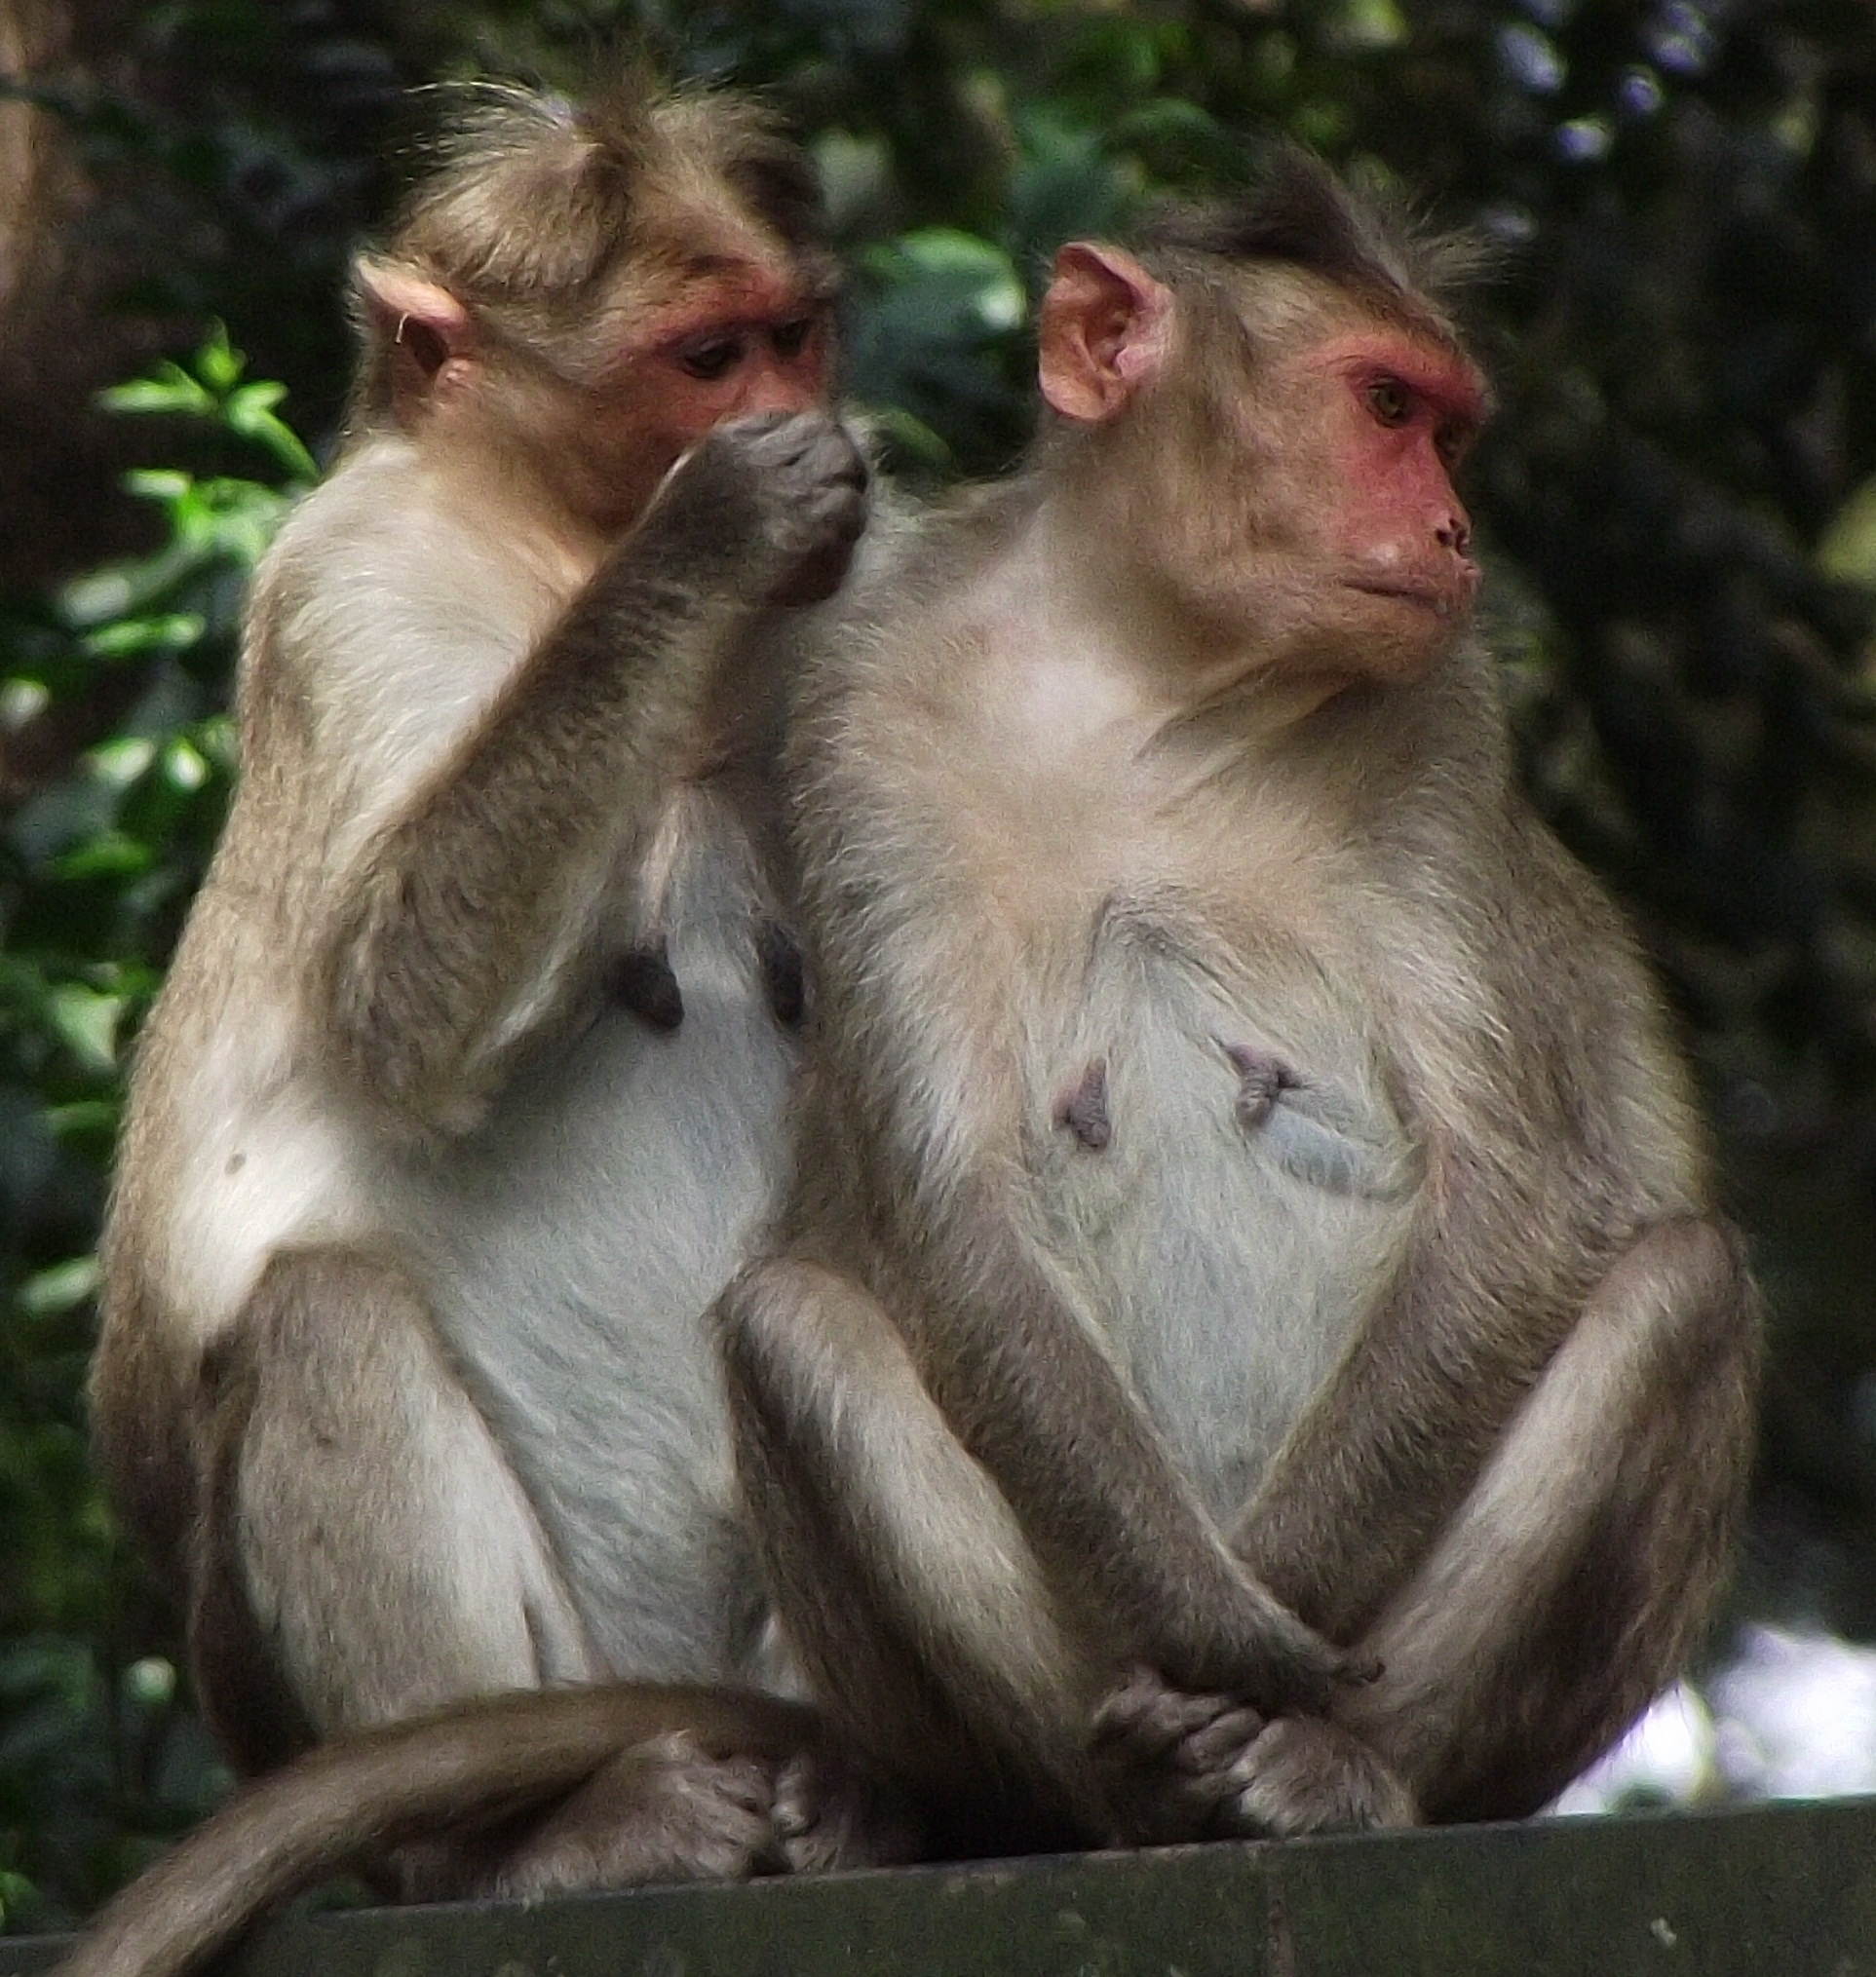
wildlife, zoo, mammal, monkey, fauna, primate, help, animals, vertebrate, macaque, old world monkey